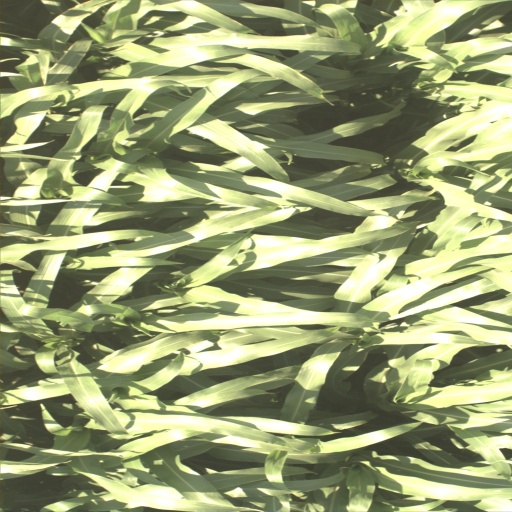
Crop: sorghum